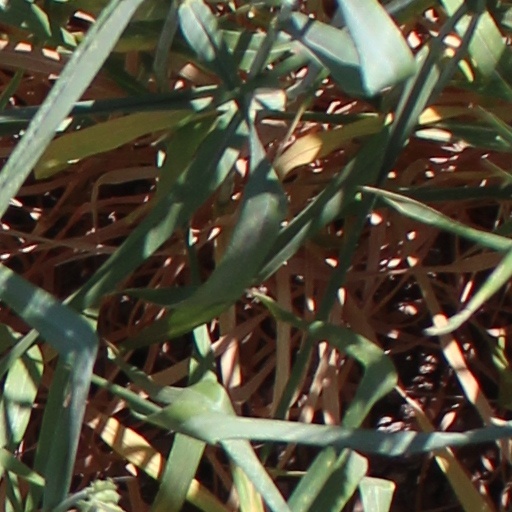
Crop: wheat